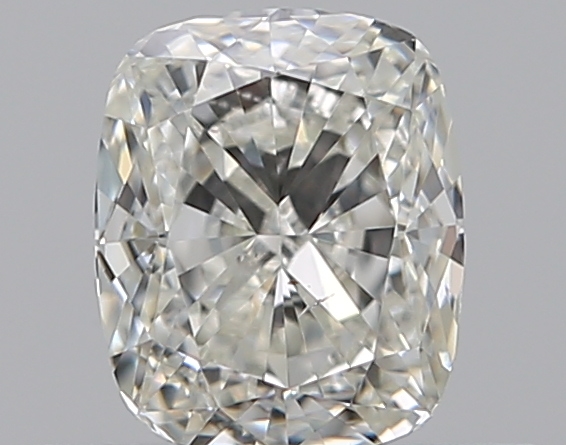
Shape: cushion
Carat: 0.51
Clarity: SI1
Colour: I
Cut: EX
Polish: EX
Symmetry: GD
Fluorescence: N
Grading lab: GIA
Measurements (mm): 5.11 x 4.18 x 2.73